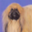
Label: dog